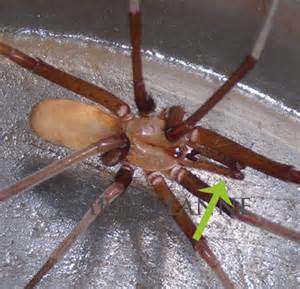
Label: spider